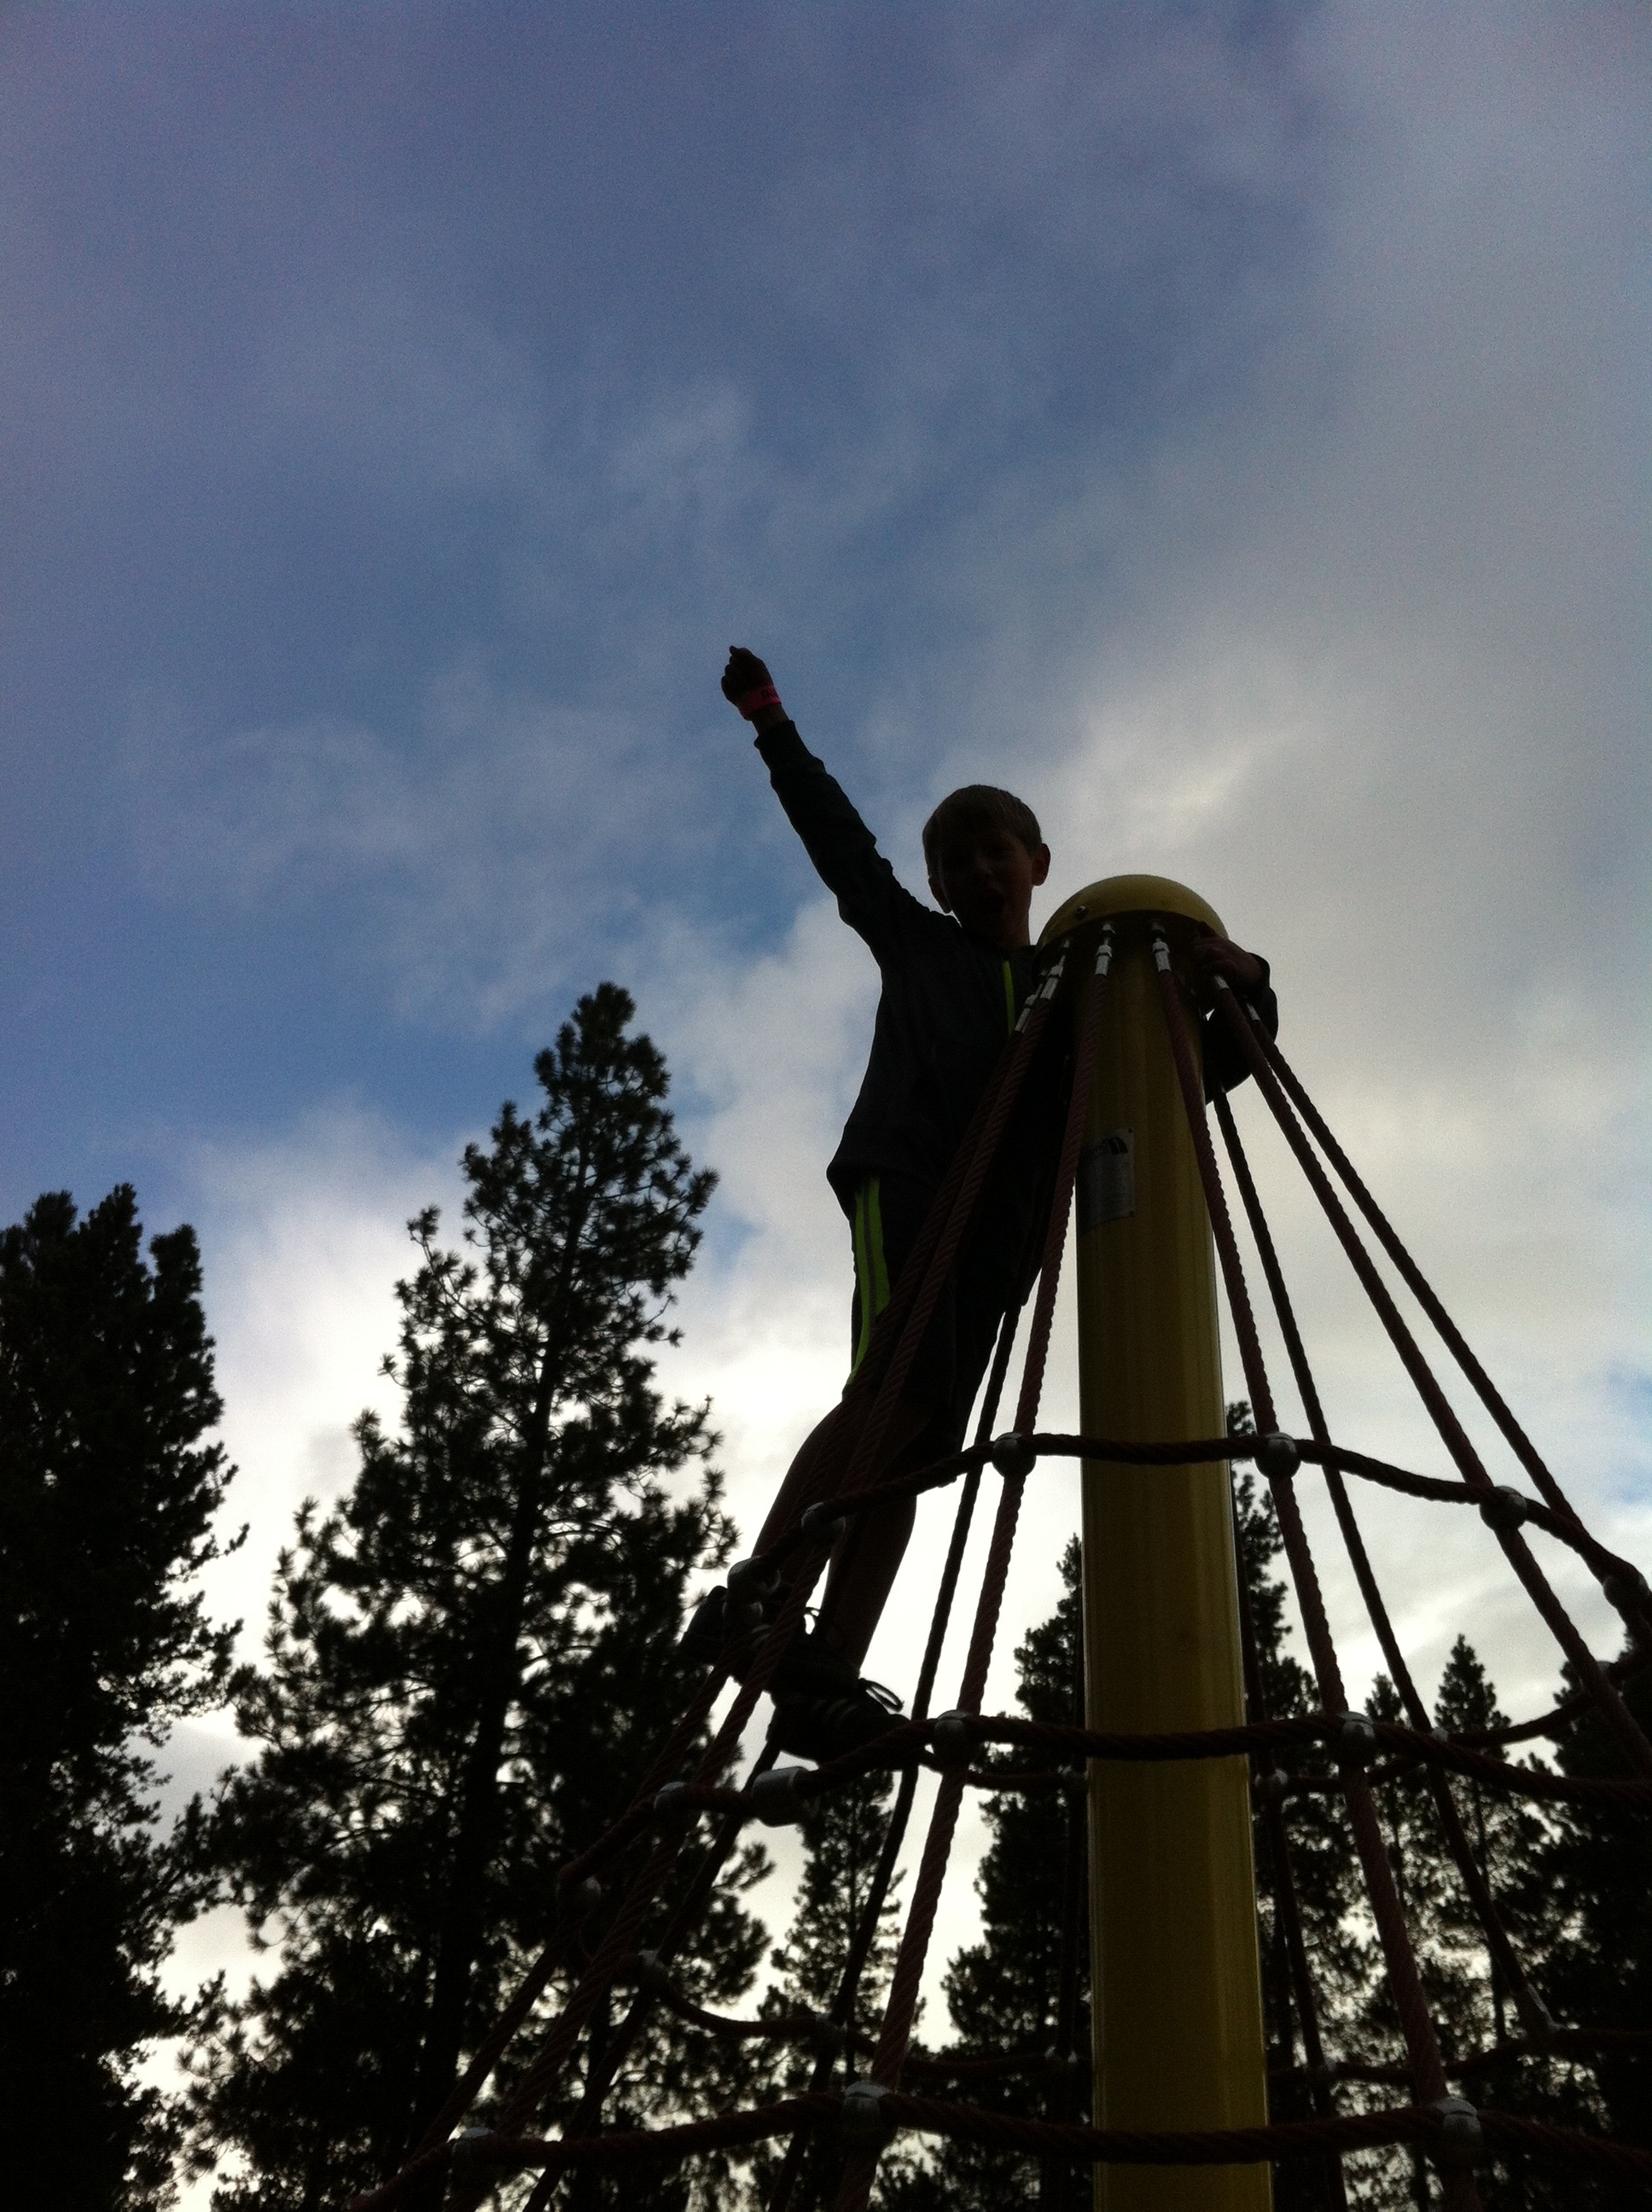
tree, outdoor, silhouette, cloud, sky, sunlight, boy, kid, wind, monument, statue, youth, climbing, playing, childhood, happy